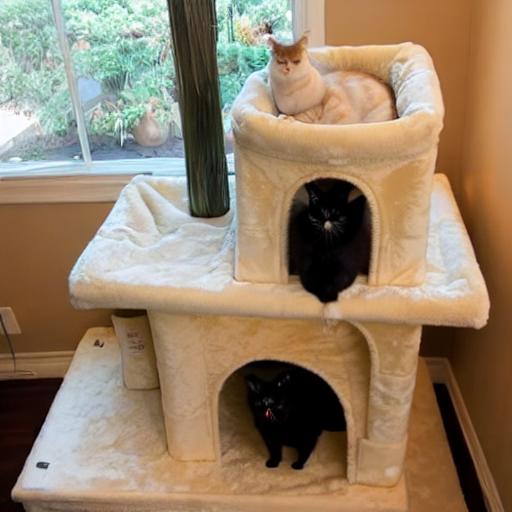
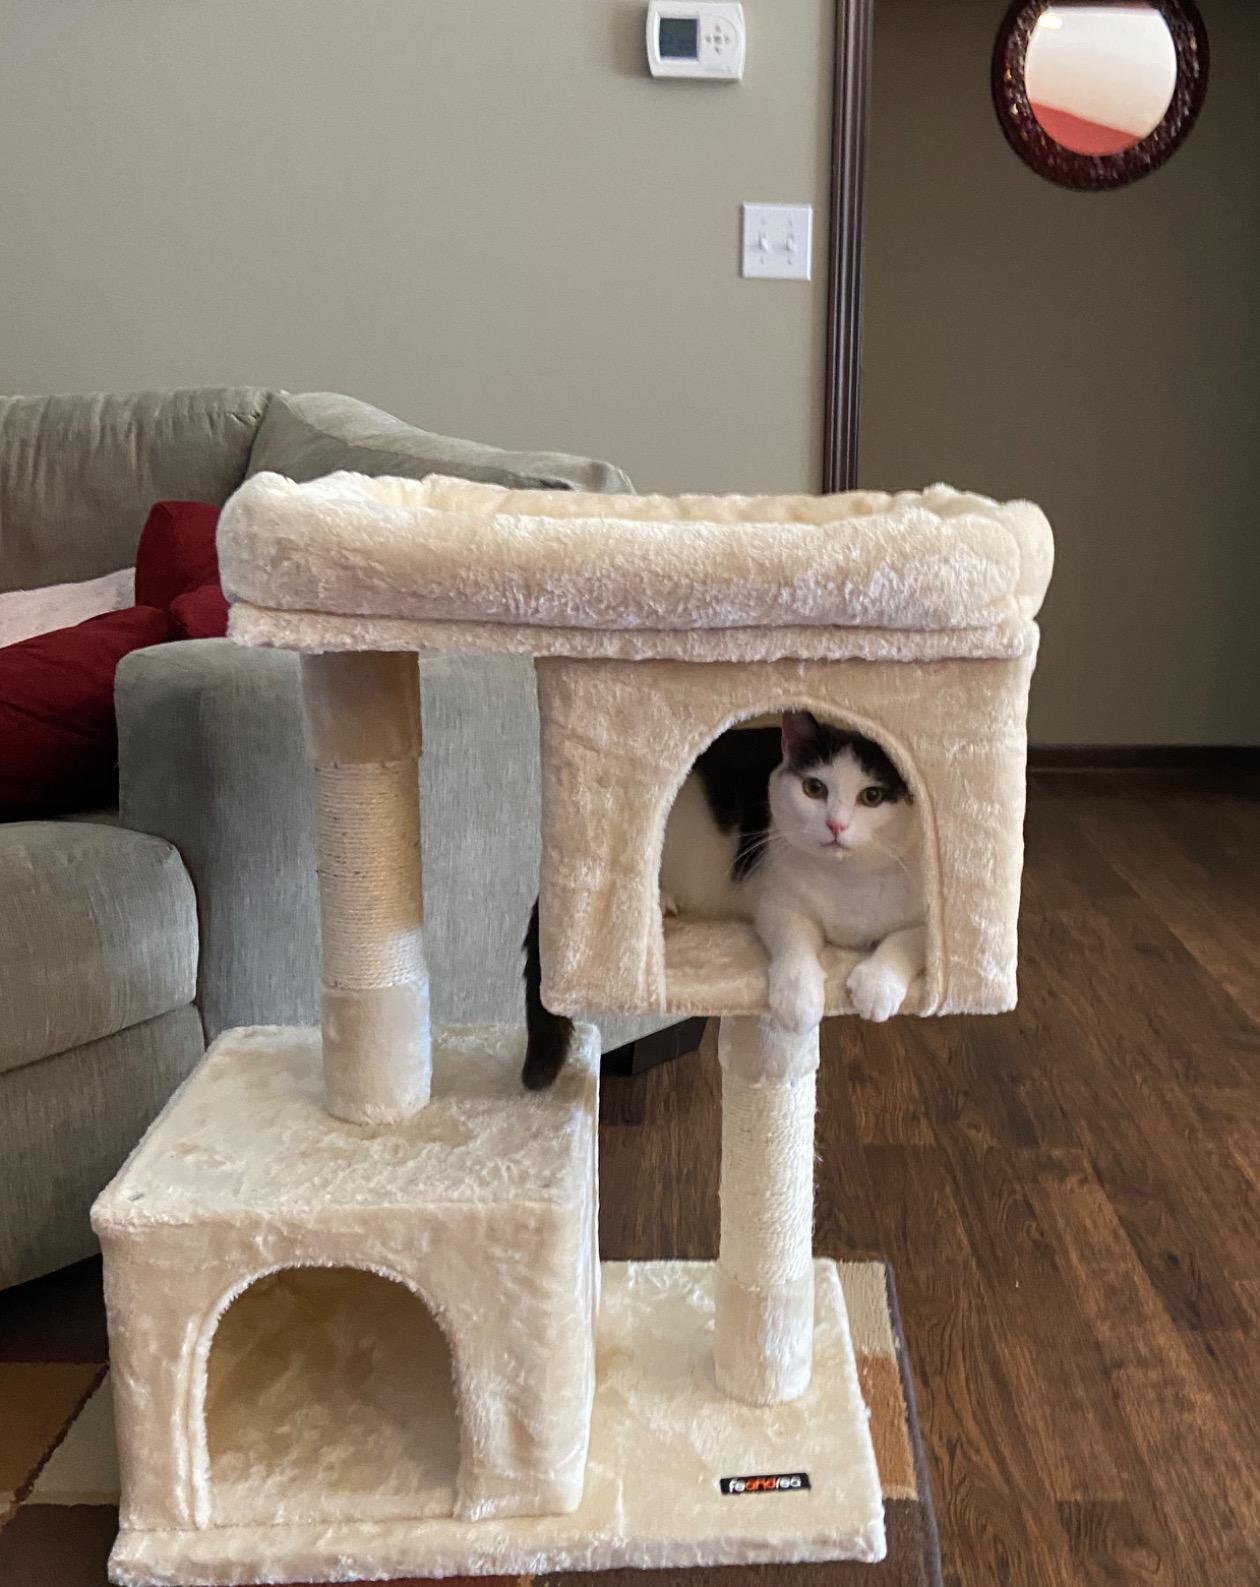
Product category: items_cat tree
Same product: no